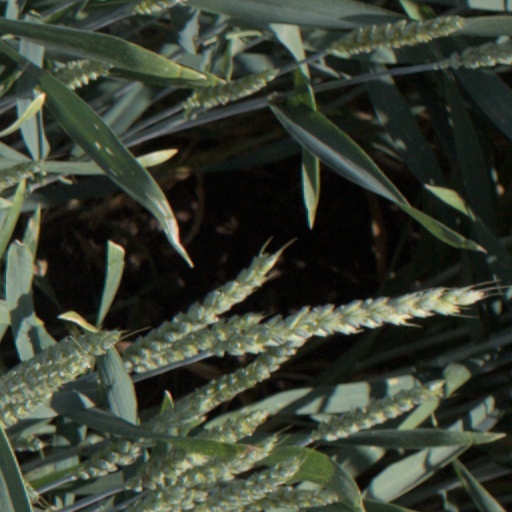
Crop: wheat